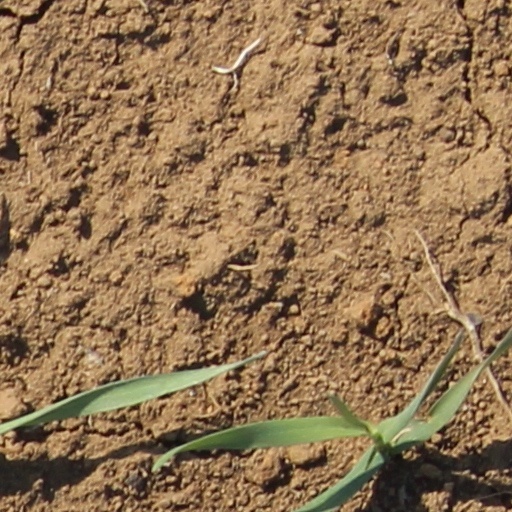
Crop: wheat